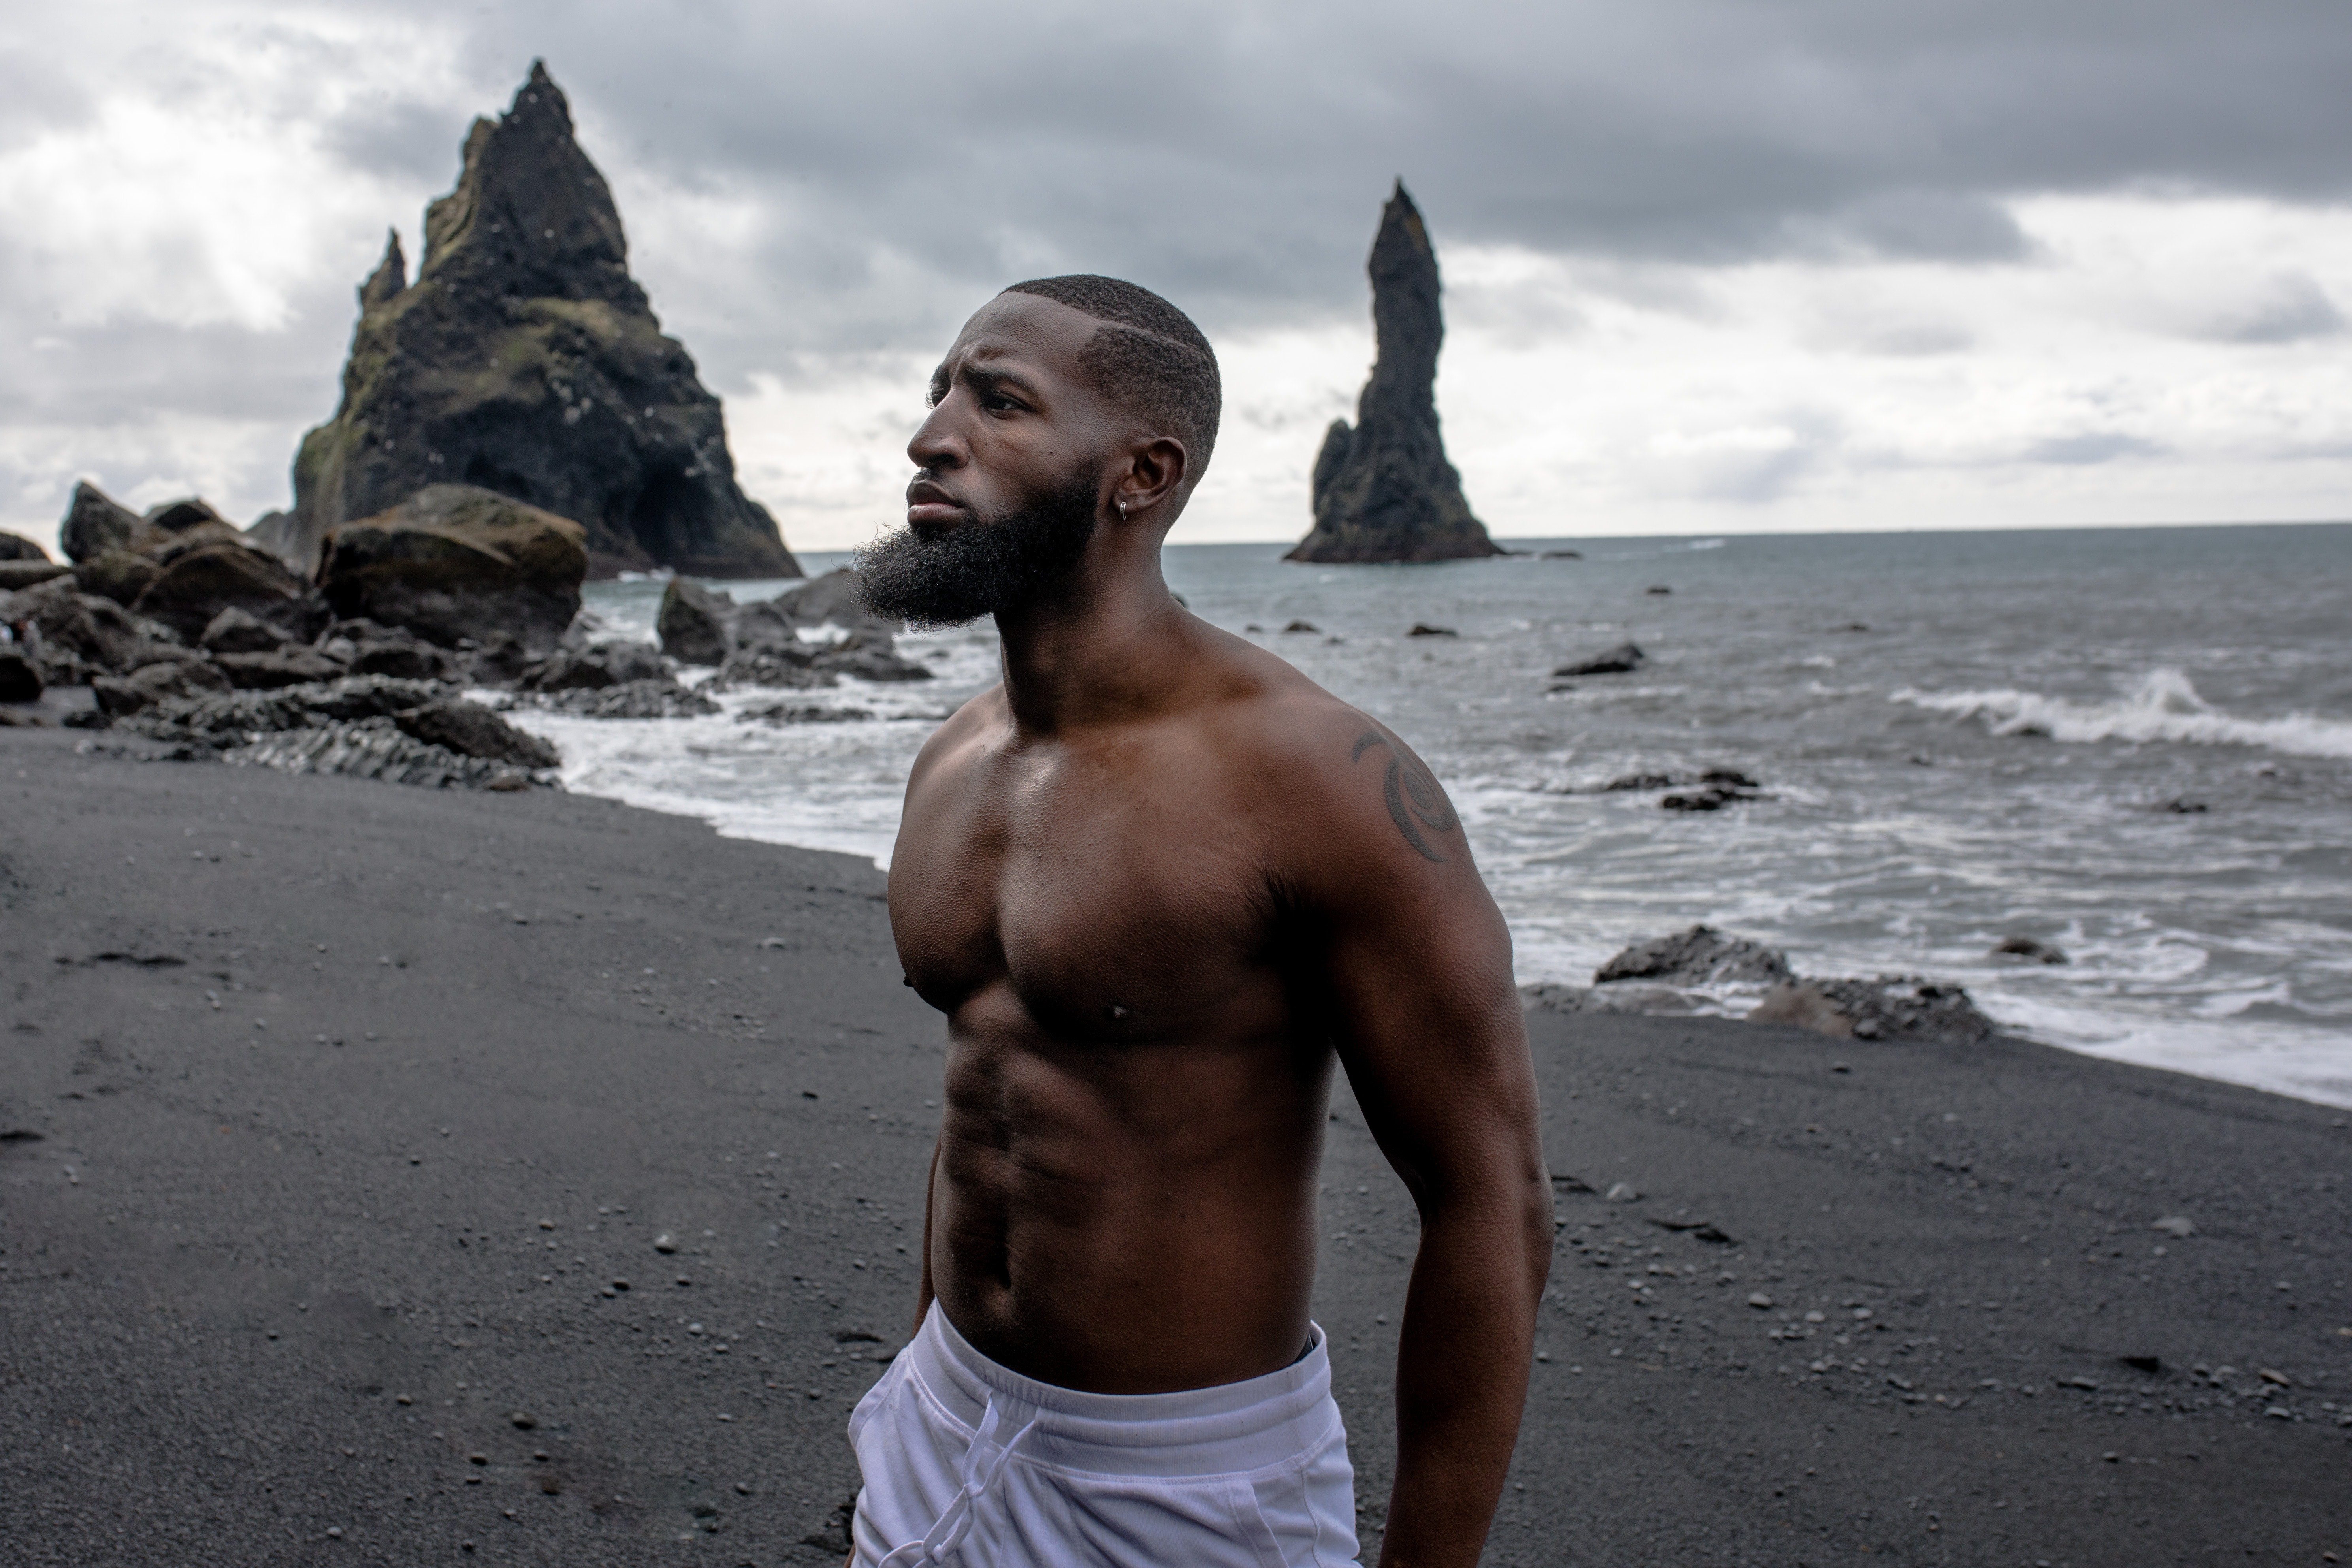
Barechested, muscle, human, beach, chest, coast, vacation, sea, photography, neck, ocean, trunk, physical fitness, rock